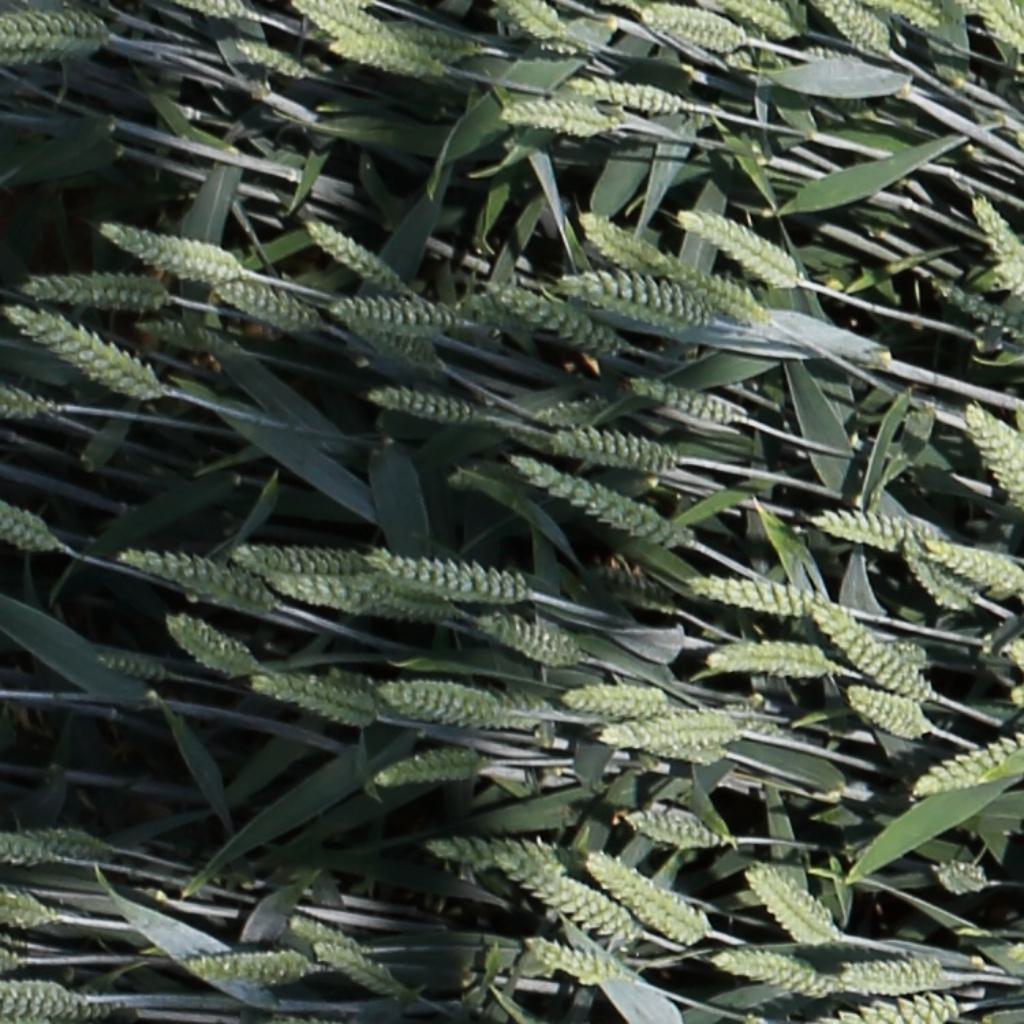
Country: Switzerland
Location: Usask
Wheat development stage: Filling